Aircraft fabric covering

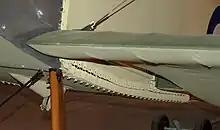
Laced panels and stitched undercambered airfoil of a Sopwith Pup

Early attempts to use these modern fabrics with butyrate dope proved that the dope did not adhere at all and peeled off in sheets. Nitrate dope was resurrected as the initial system of choice instead, although it was supplanted by new materials too.